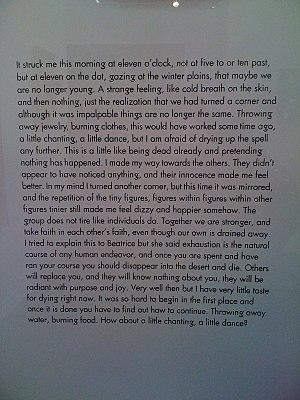
Mai-Thu Perret, née le 17 septembre 1976 à Genève est une artiste pluridisciplinaire suisse d'origine franco-vietnamienne. Au travers d'installations et de performances, elle combine féminisme politique, esthétique de l'avant-garde du XXᵉ siècle, textes littéraires et objets d'artisanat.